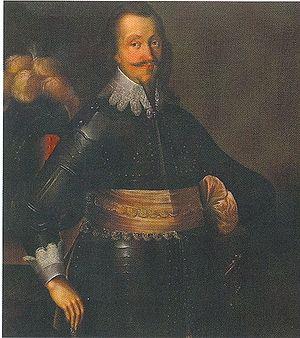
Jean-Philippe de Saxe-Altenbourg est un prince allemand de la maison de Wettin, duc de Saxe-Altenbourg de 1603 à sa mort.